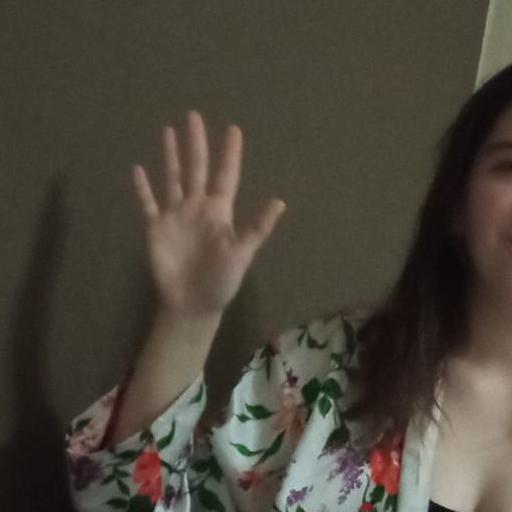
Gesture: palm